Mogollon Rim

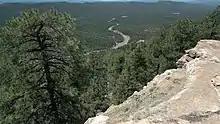
View from the east Rim

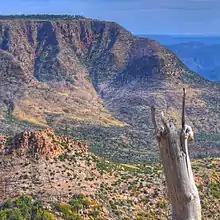
View of Mogollon Rim, east of Pine

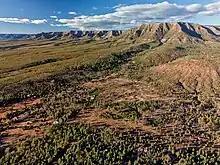
Aerial view of the Mogollon Rim from above Mead Ranch

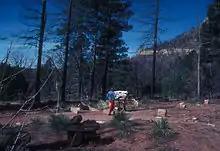
Site of Zane Grey's lodge

The Mogollon Rim ( or or ) is a topographical and geological feature cutting across the northern half of the U.S. state of Arizona. It extends approximately , starting in northern Yavapai County and running eastward, ending near the border with New Mexico. It forms the southern edge of the Colorado Plateau in Arizona.